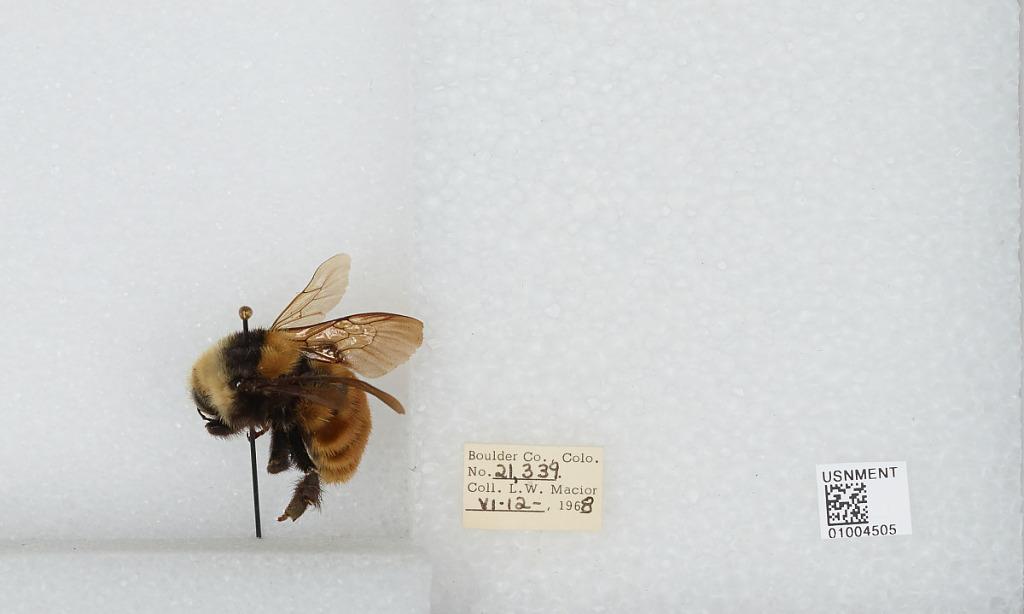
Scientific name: Bombus (Subterraneobombus) appositus Cresson
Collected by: L. Macior
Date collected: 1968-6-12
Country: United States
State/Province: Colorado
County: Boulder
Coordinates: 40.09, -105.36